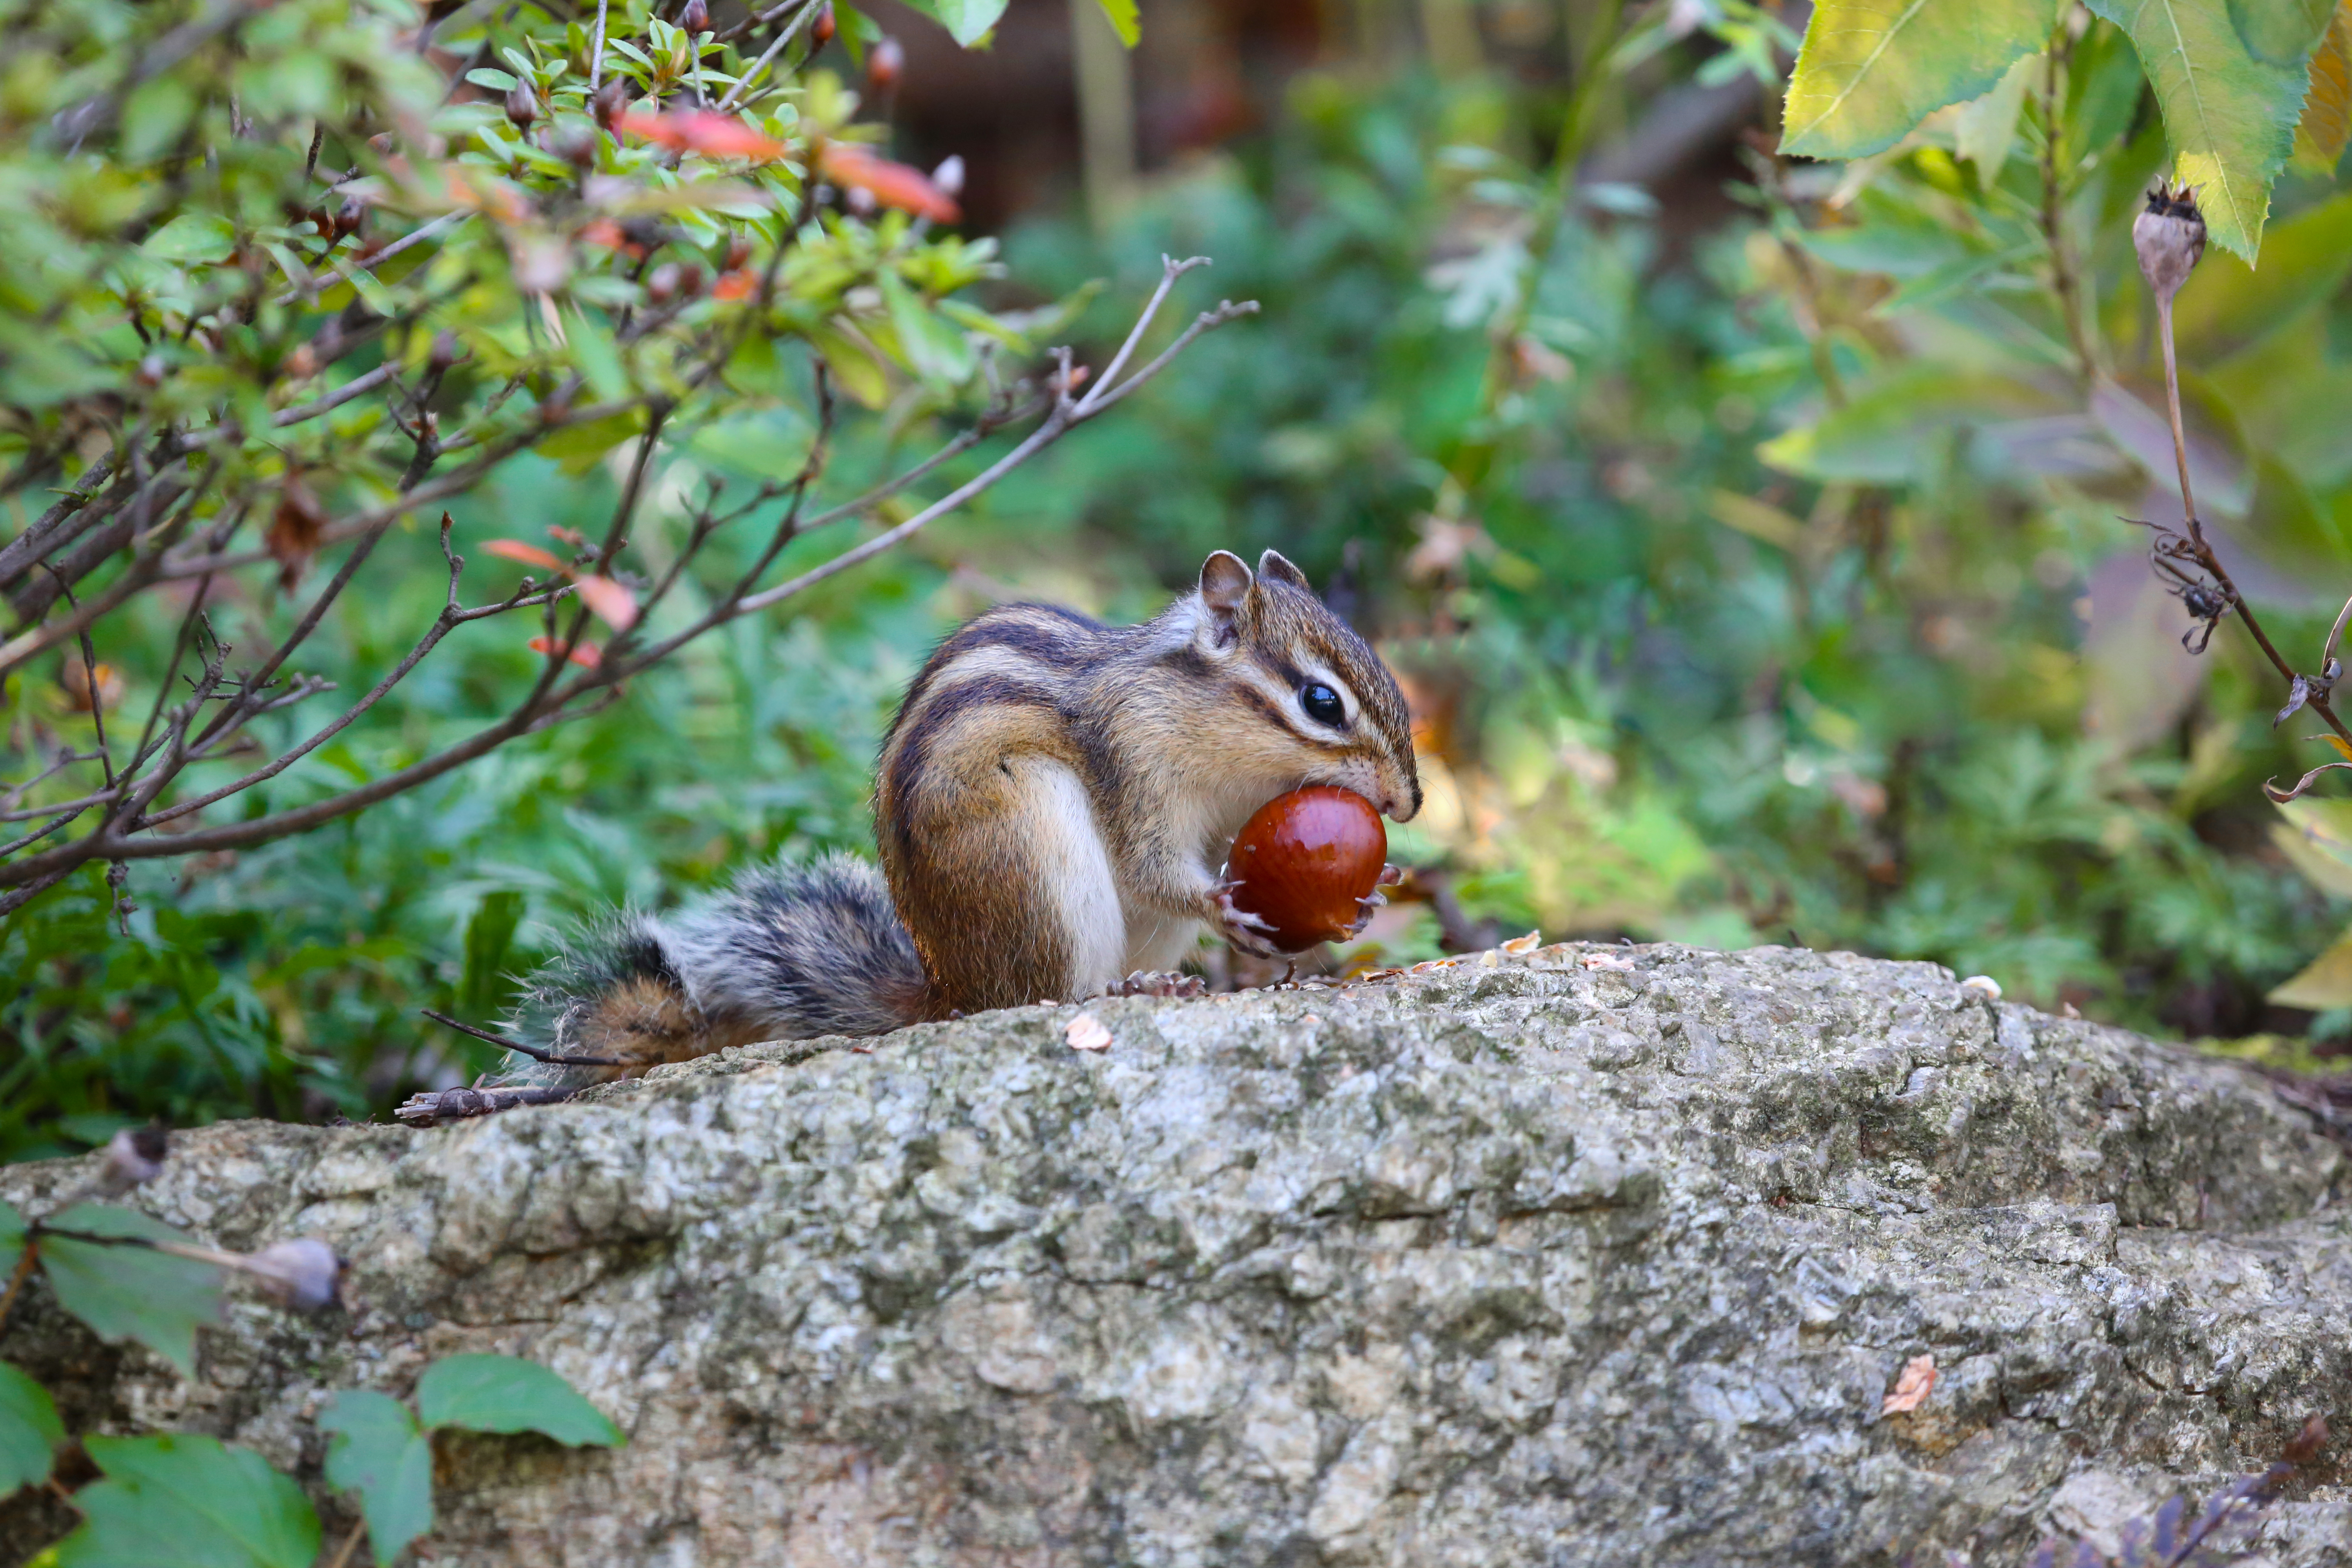
tree, grass, branch, leaf, wildlife, mammal, squirrel, rodent, fauna, chipmunk, woodland, fox squirrel